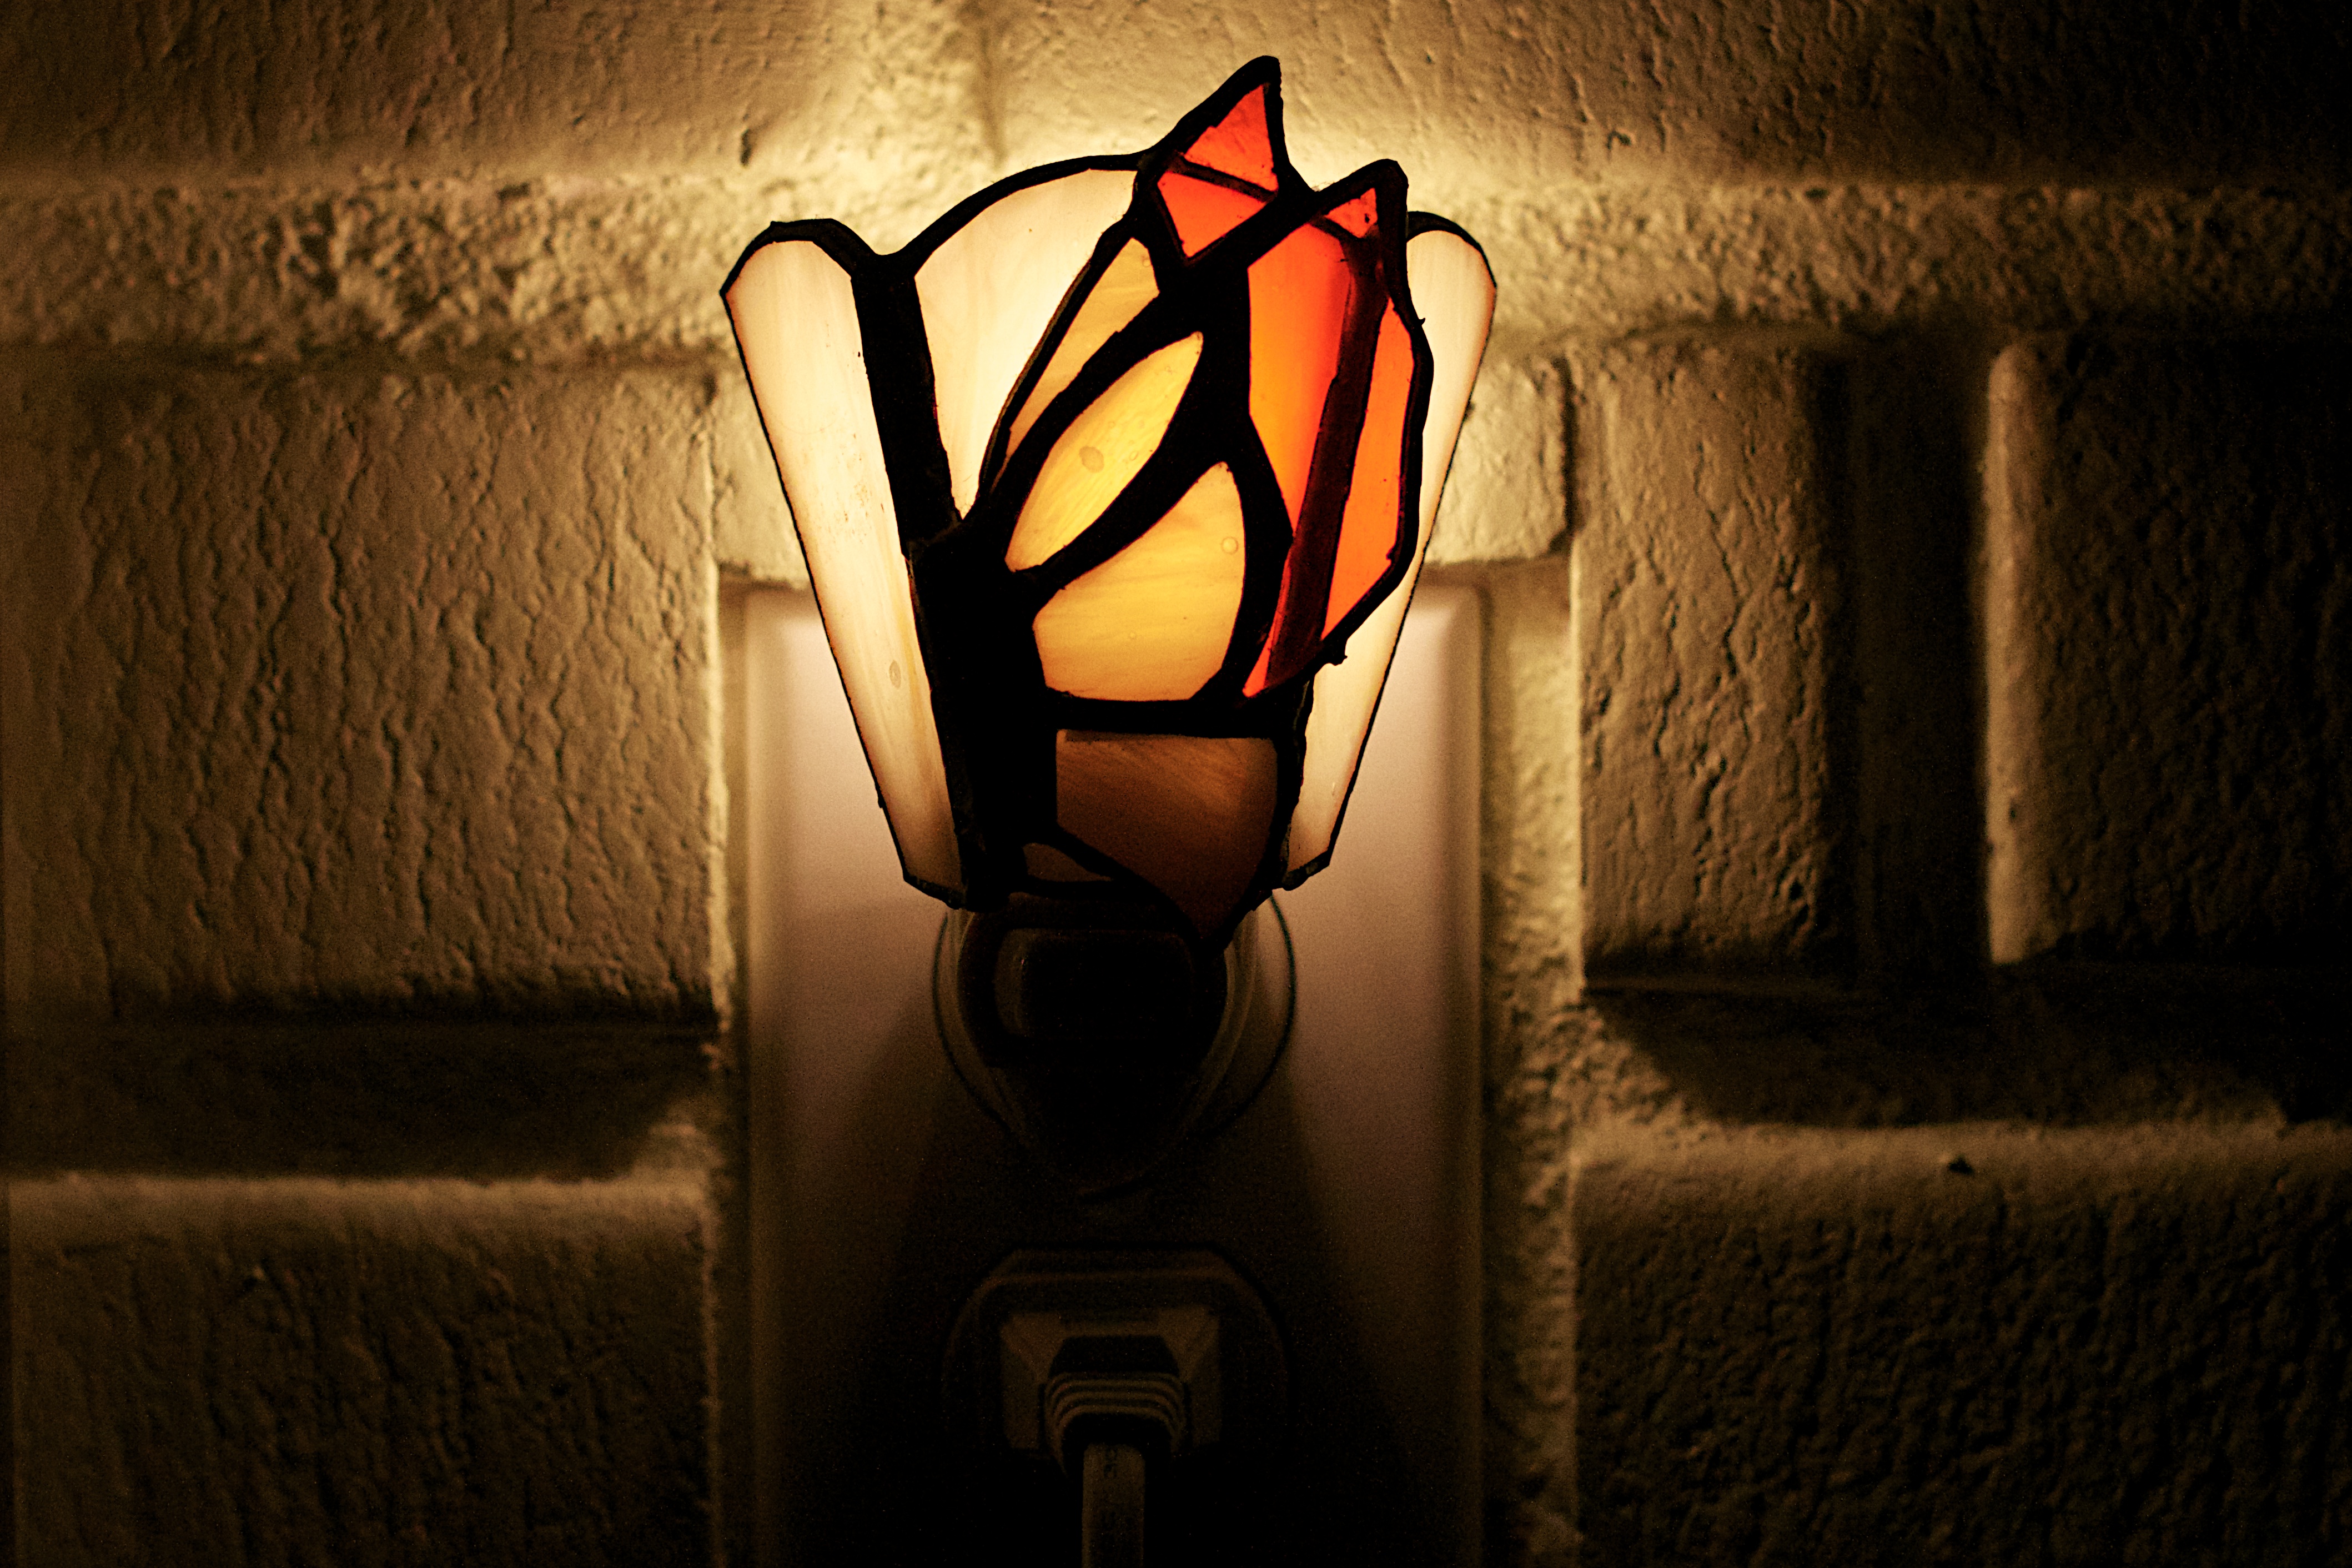
light, night, window, glass, wall, red, color, shadow, darkness, black, yellow, lighting, cool image, light fixture, computer wallpaper